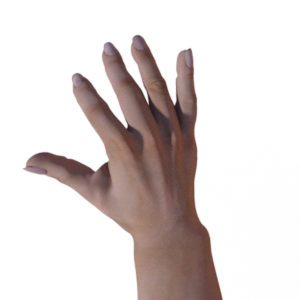
Label: paper